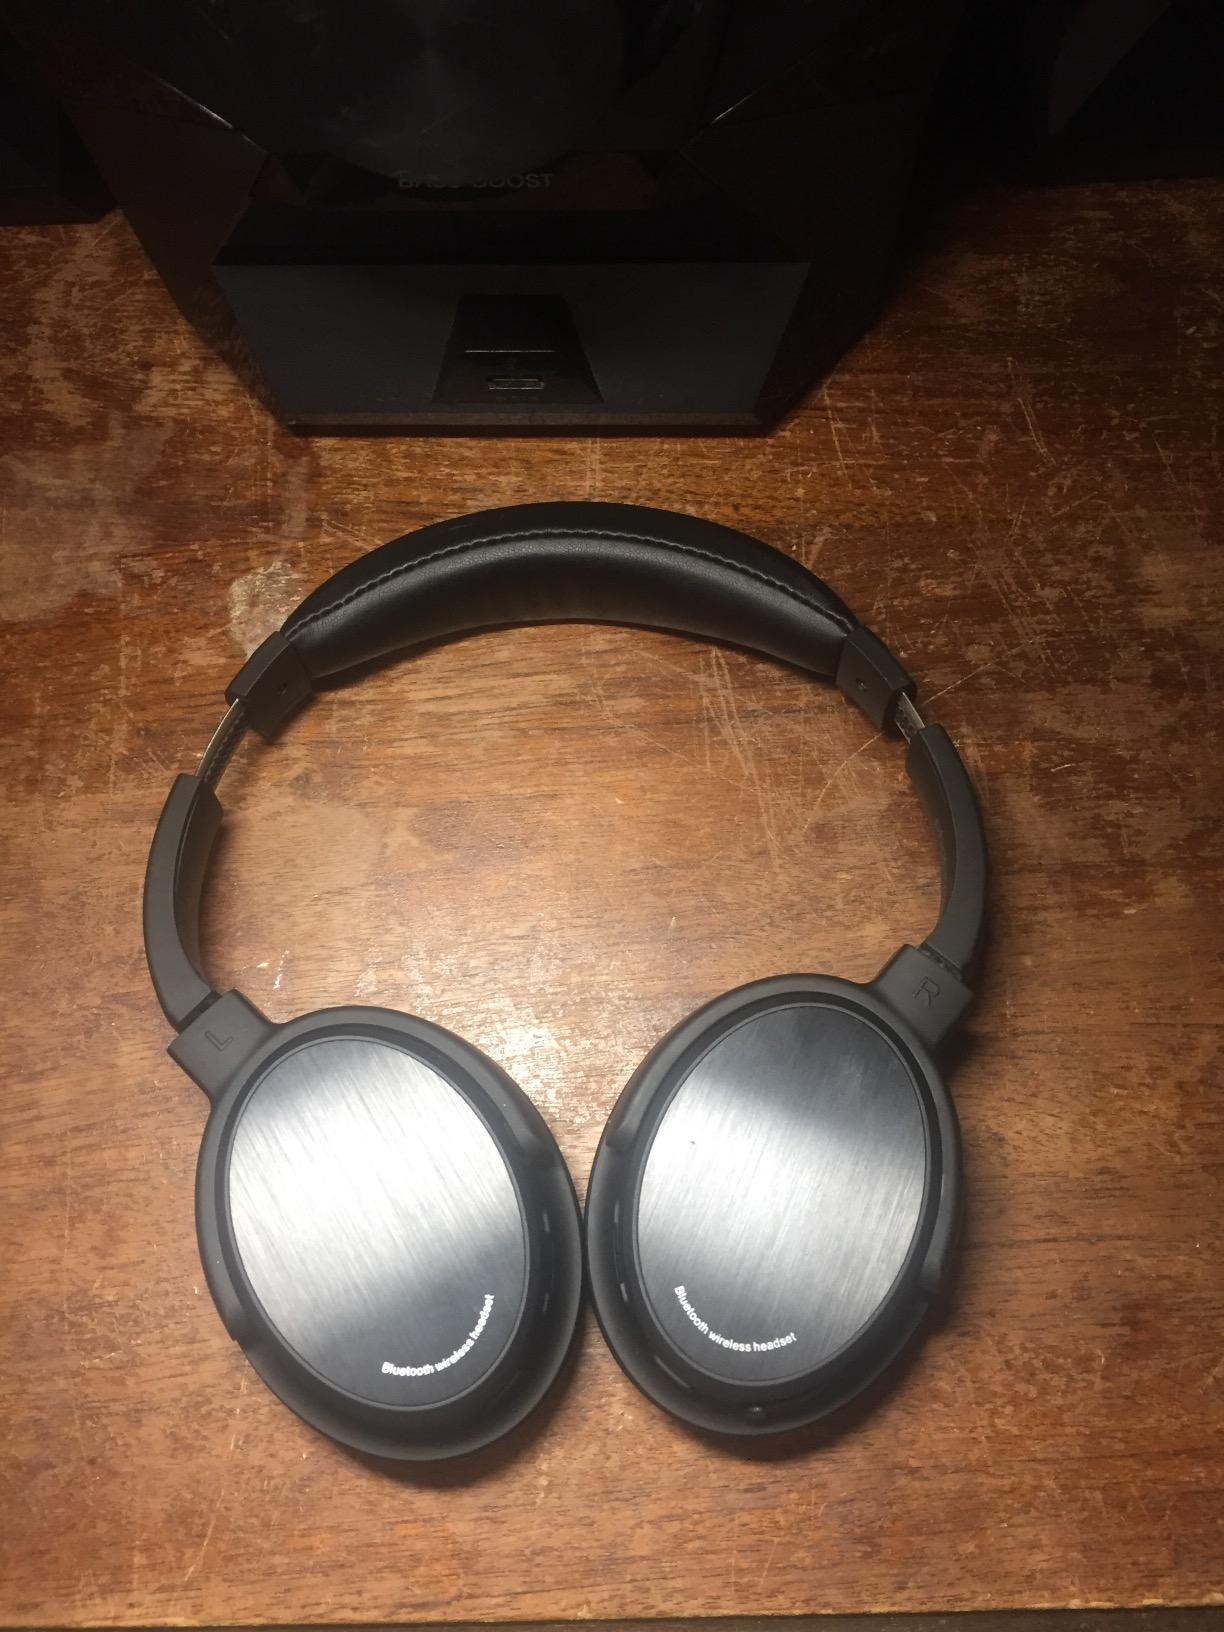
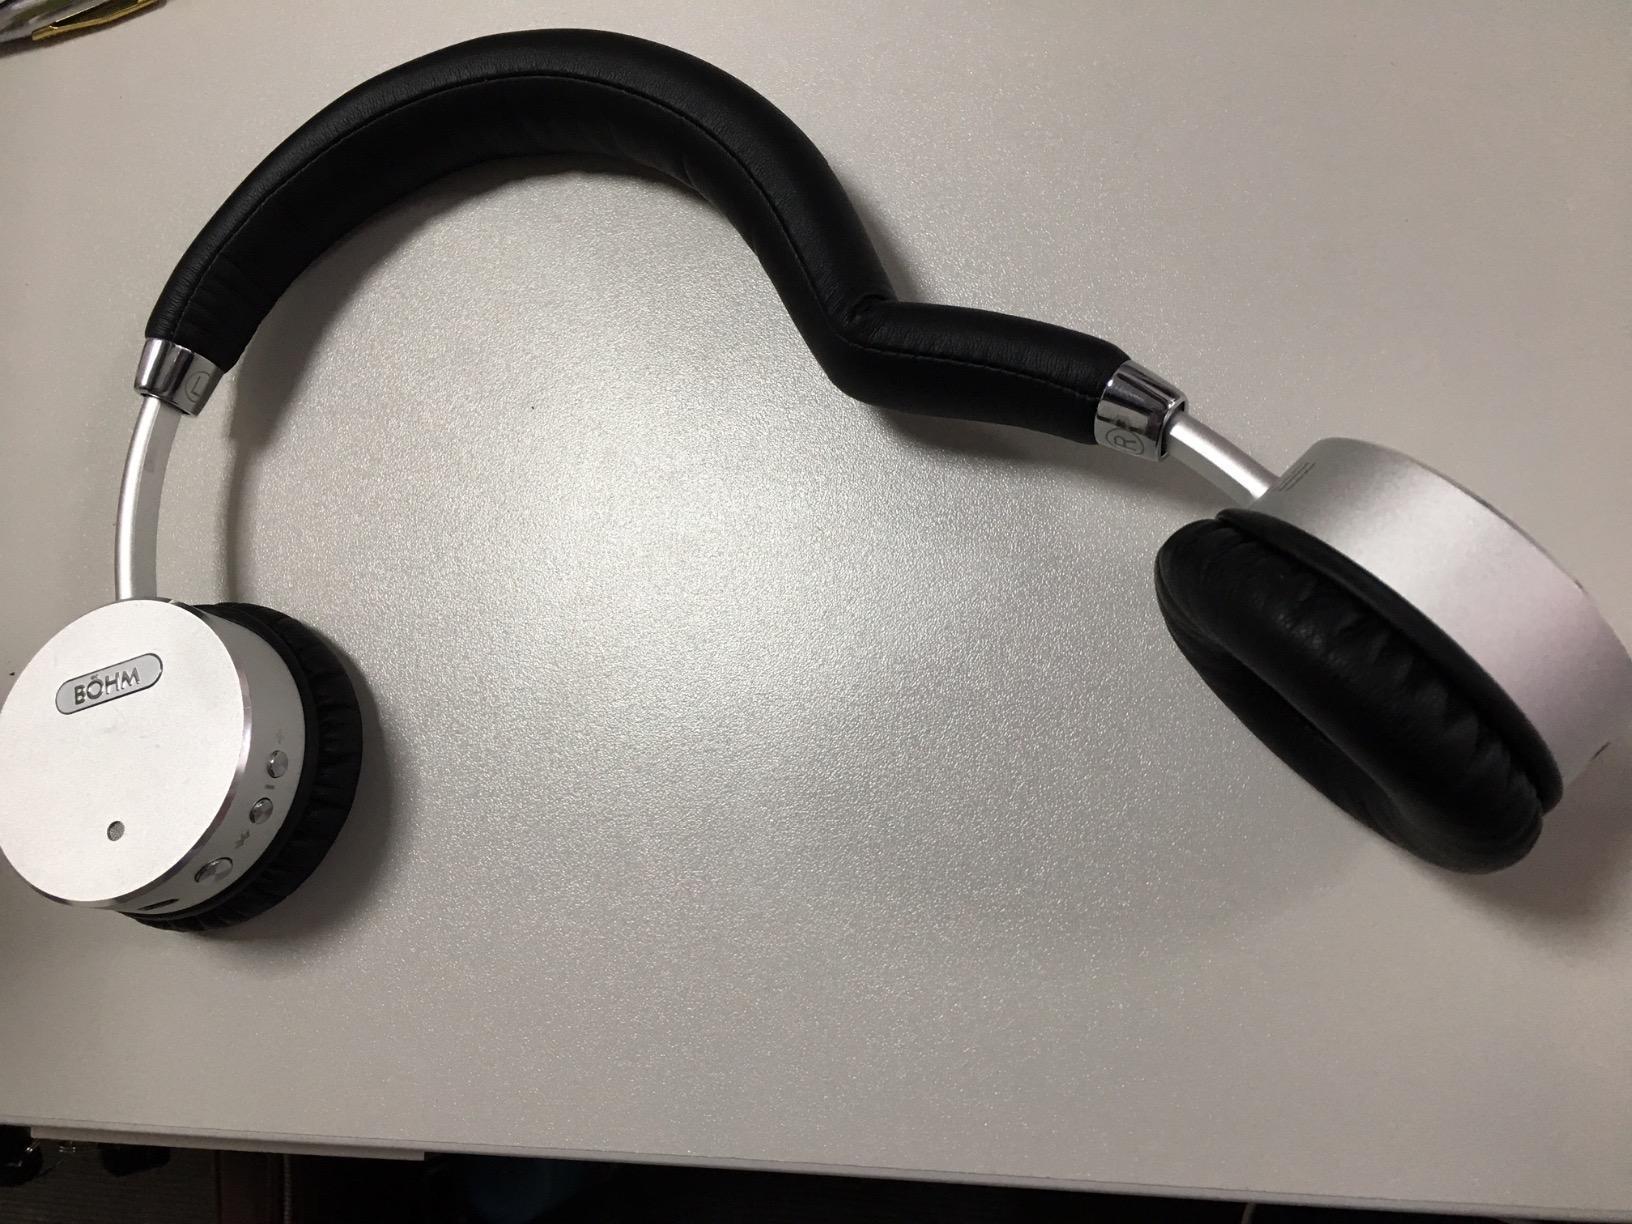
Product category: headphones
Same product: no